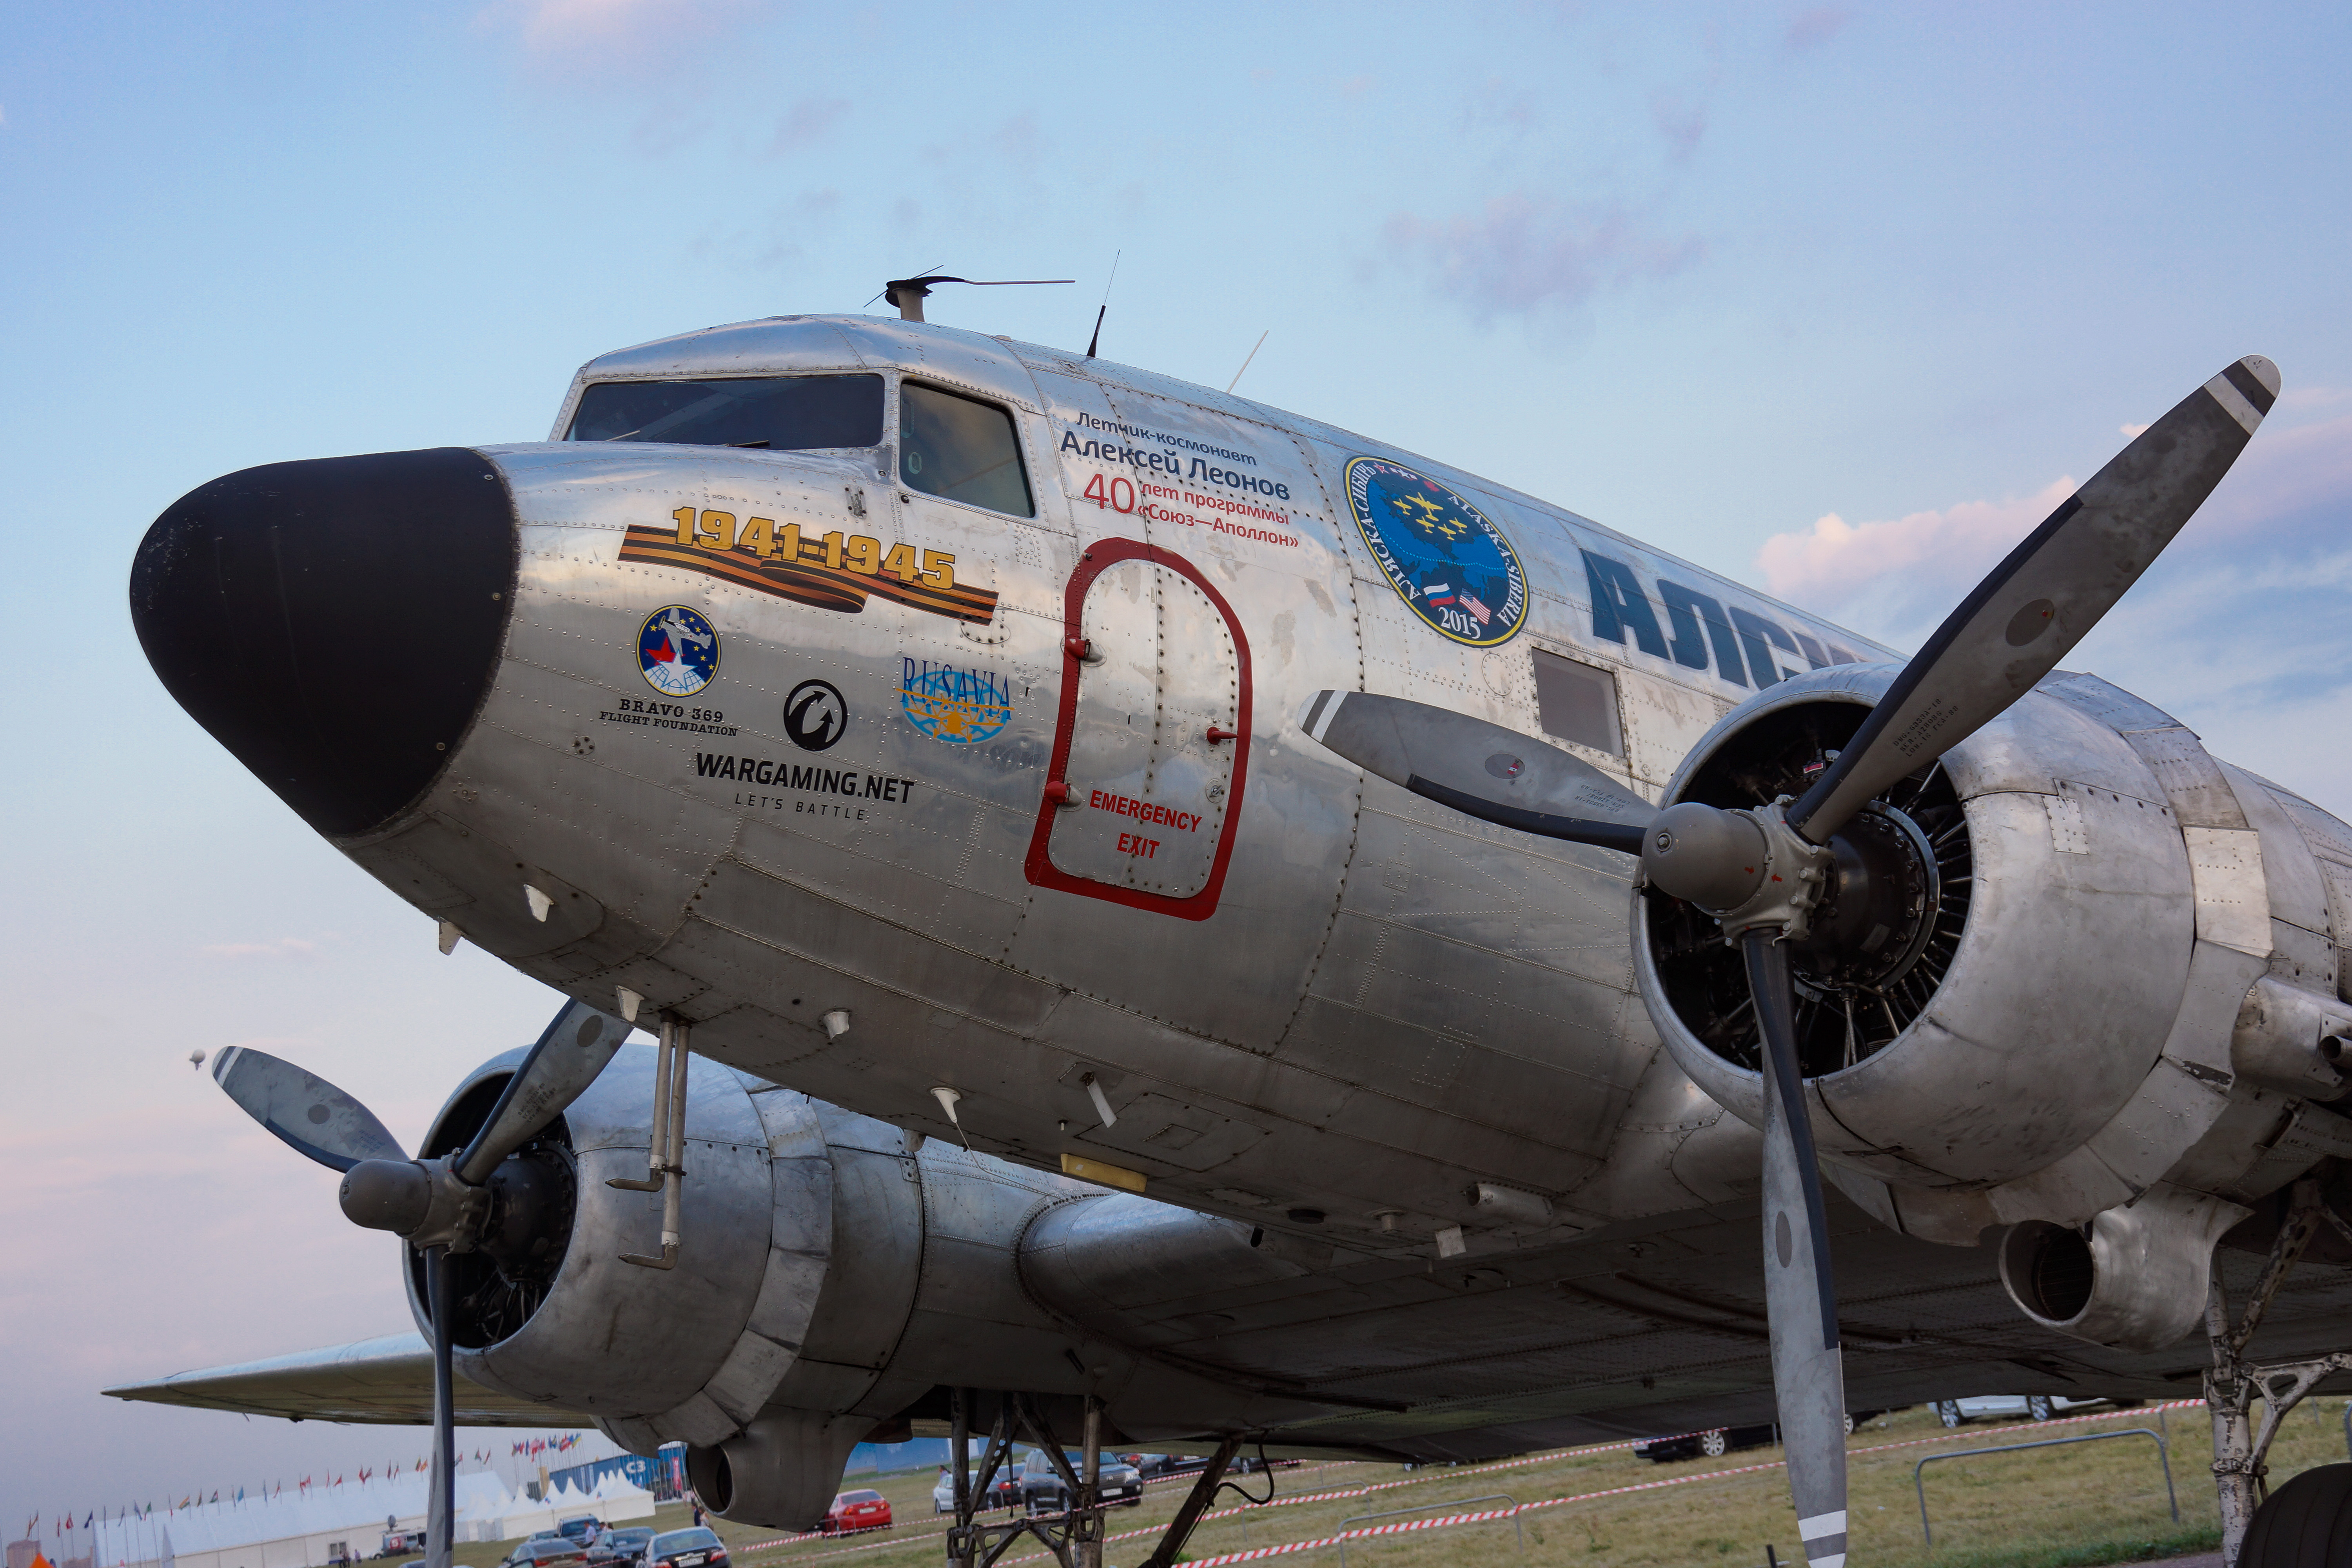
air show, statics, airplane, helicopter, aerodrome technology, aviation, military aviation, civil aviation, fighter, vehicle, sky, exhibition, maks, mode of transport, aircraft, transport, air travel, propeller driven aircraft, aerospace engineering, glass, automotive tire, propeller, aircraft engine, service, aerospace manufacturer, windshield, airliner, flap, gas, airline, airport, monoplane, military aircraft, turboprop, wing, general aviation, public transport, douglas dc 3, douglas aircraft company, freight transport, narrow body aircraft, tire care